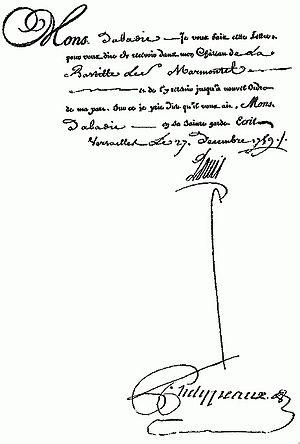
Une lettre de cachet est, sous l’Ancien Régime en France, une lettre servant à la transmission d’un ordre particulier du roi, permettant par exemple l'incarcération sans jugement, l'exil ou encore l'internement de personnes jugées indésirables par le pouvoir.